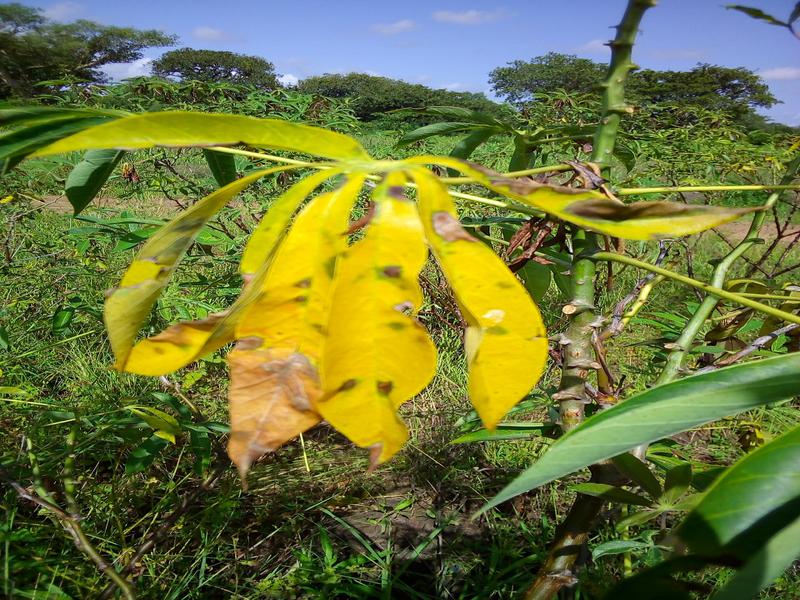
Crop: cassava
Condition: bacterial_blight